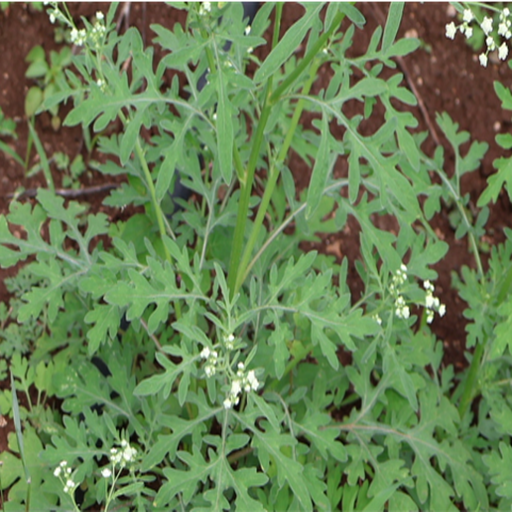
Weed species: Gajar_gavat_(Parthenium hysterophorus)